Arsênio da Silva

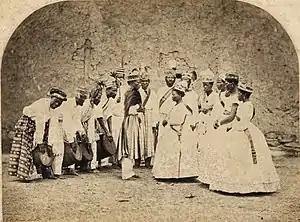

He began his art lessons in Recife, after which he continued his studies in Rome, where he stayed for three years. In 1854, his father died, and he was forced to return home. Two years later, his mother died. After settling his family's affairs, probably in 1858, he returned to Europe and settled in Paris, where he was introduced to the gouache painting technique and exposed to Orientalist art. He lived in Paris until 1860.